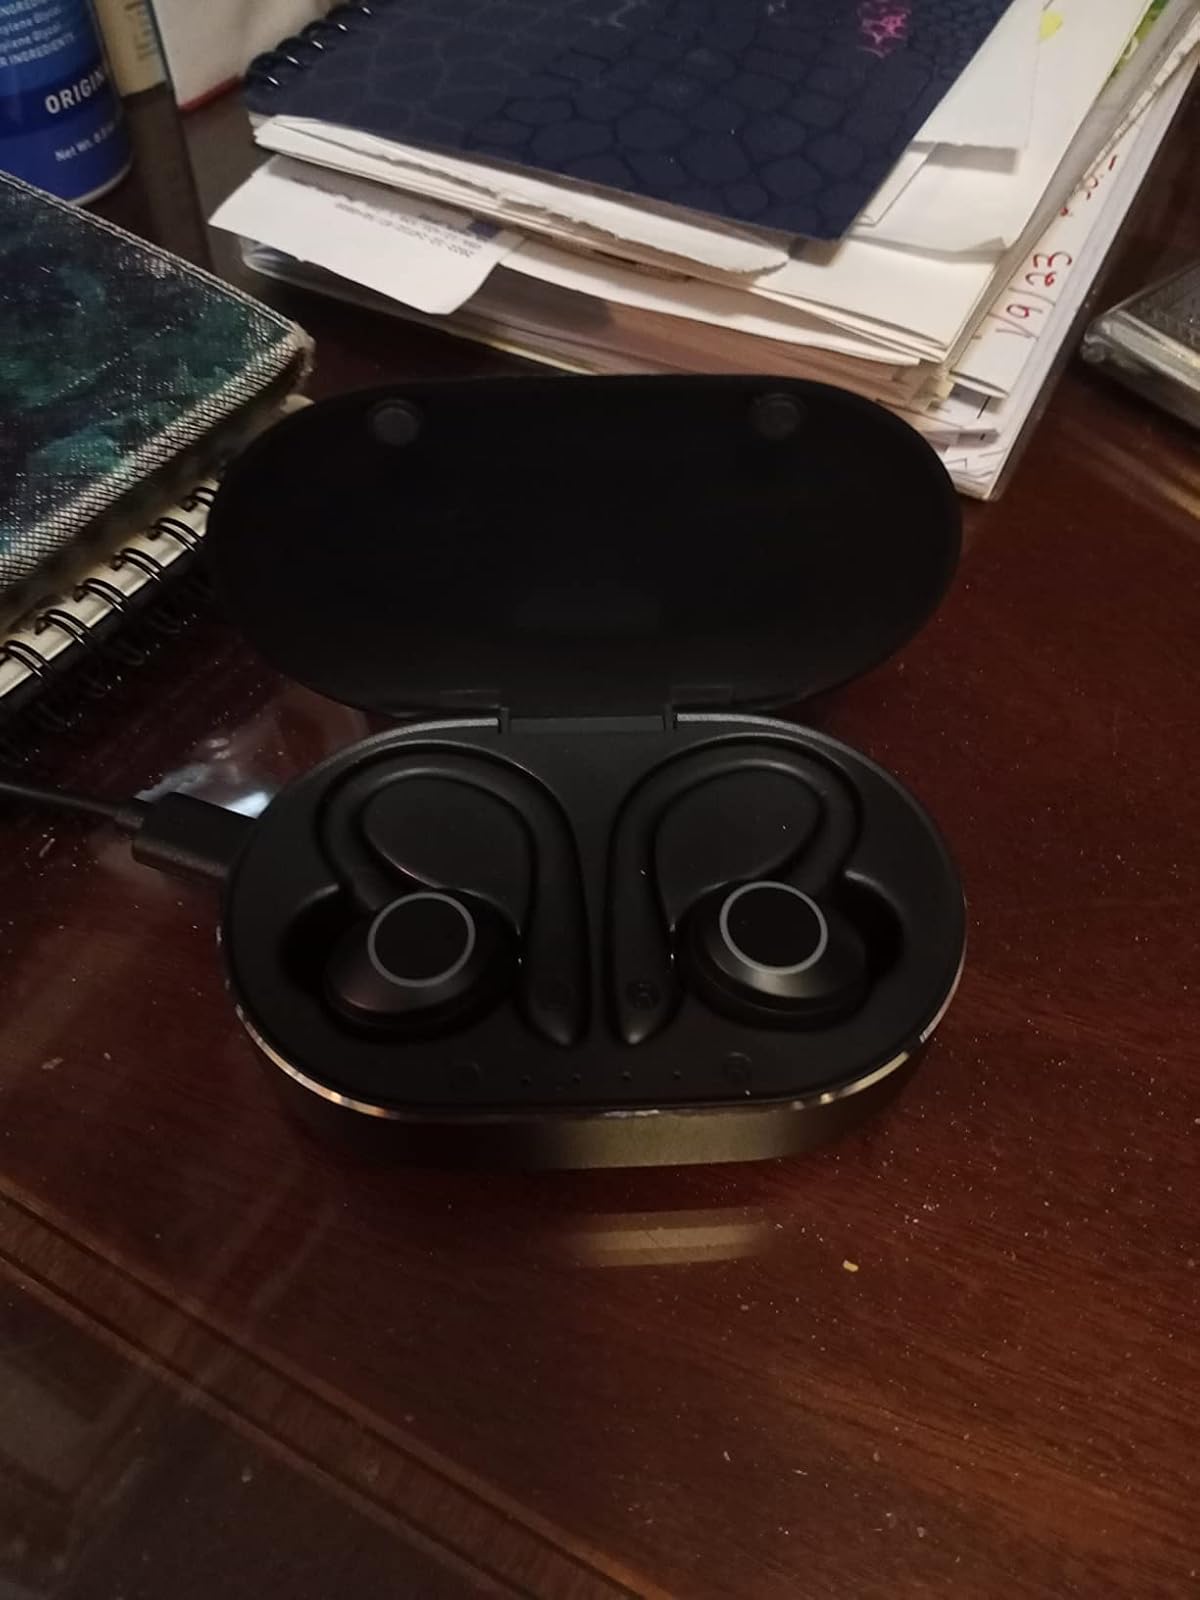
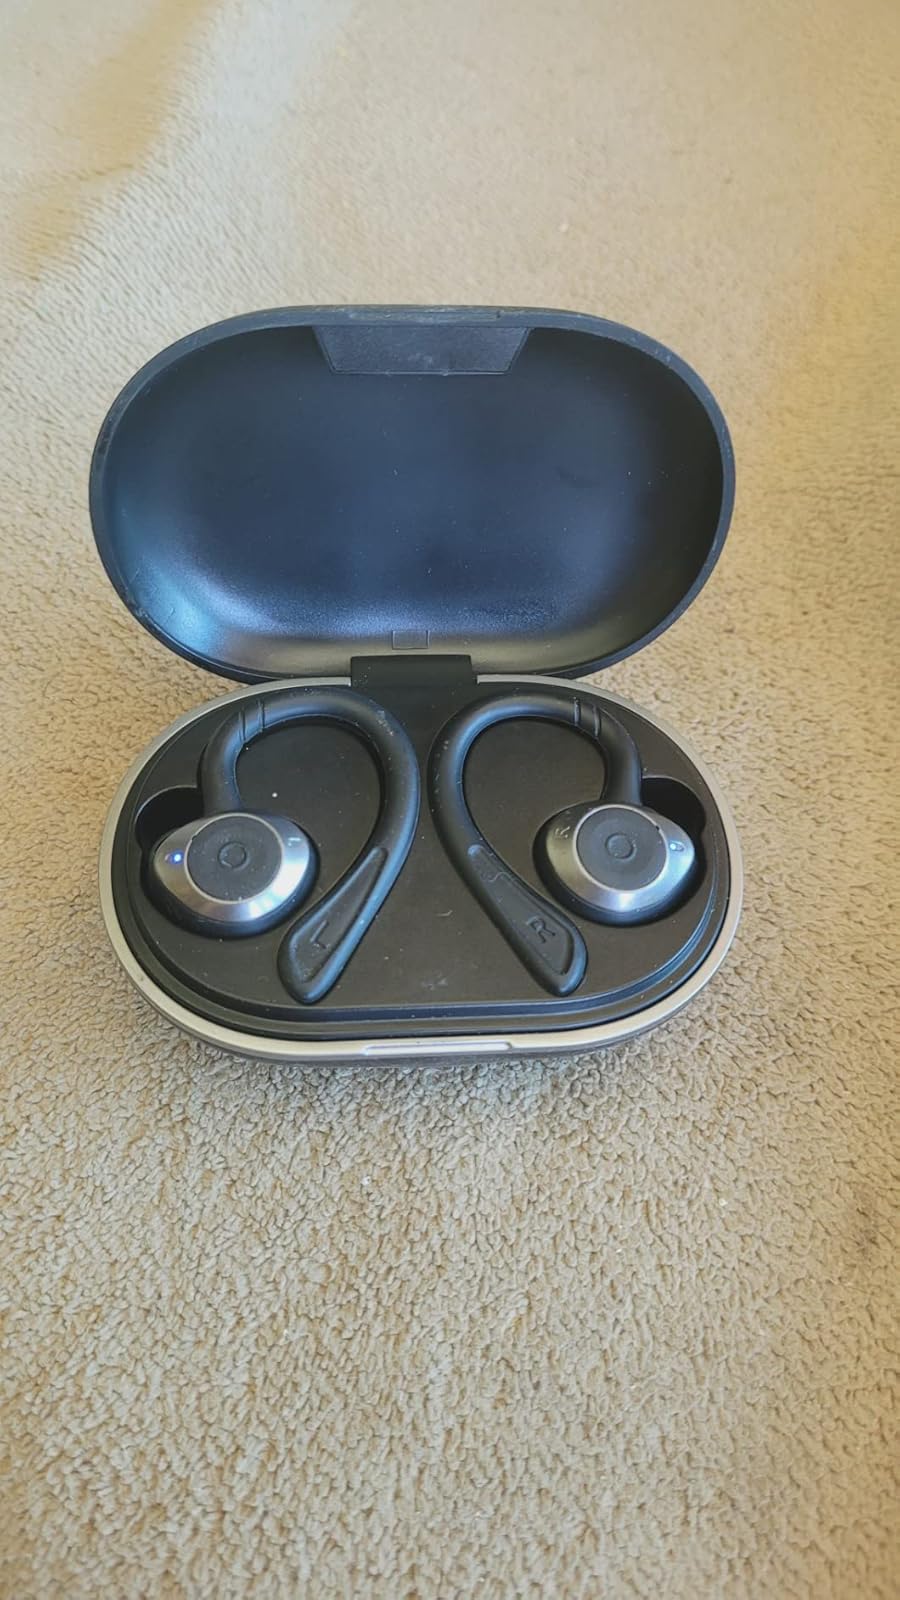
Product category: earbuds
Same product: no